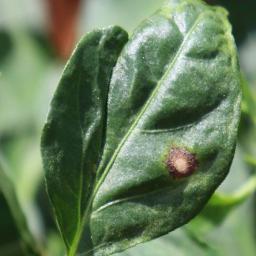
Label: cercospora